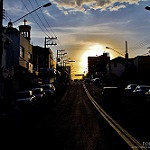
Scene: Outdoor